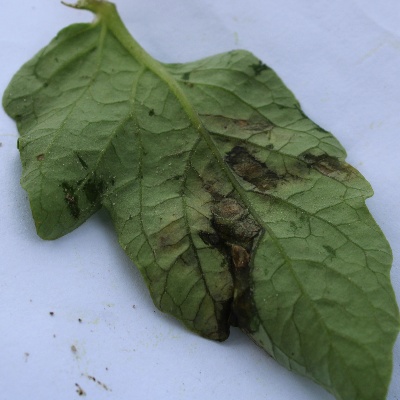
Crop: Tomato
Condition: septoria leaf spot